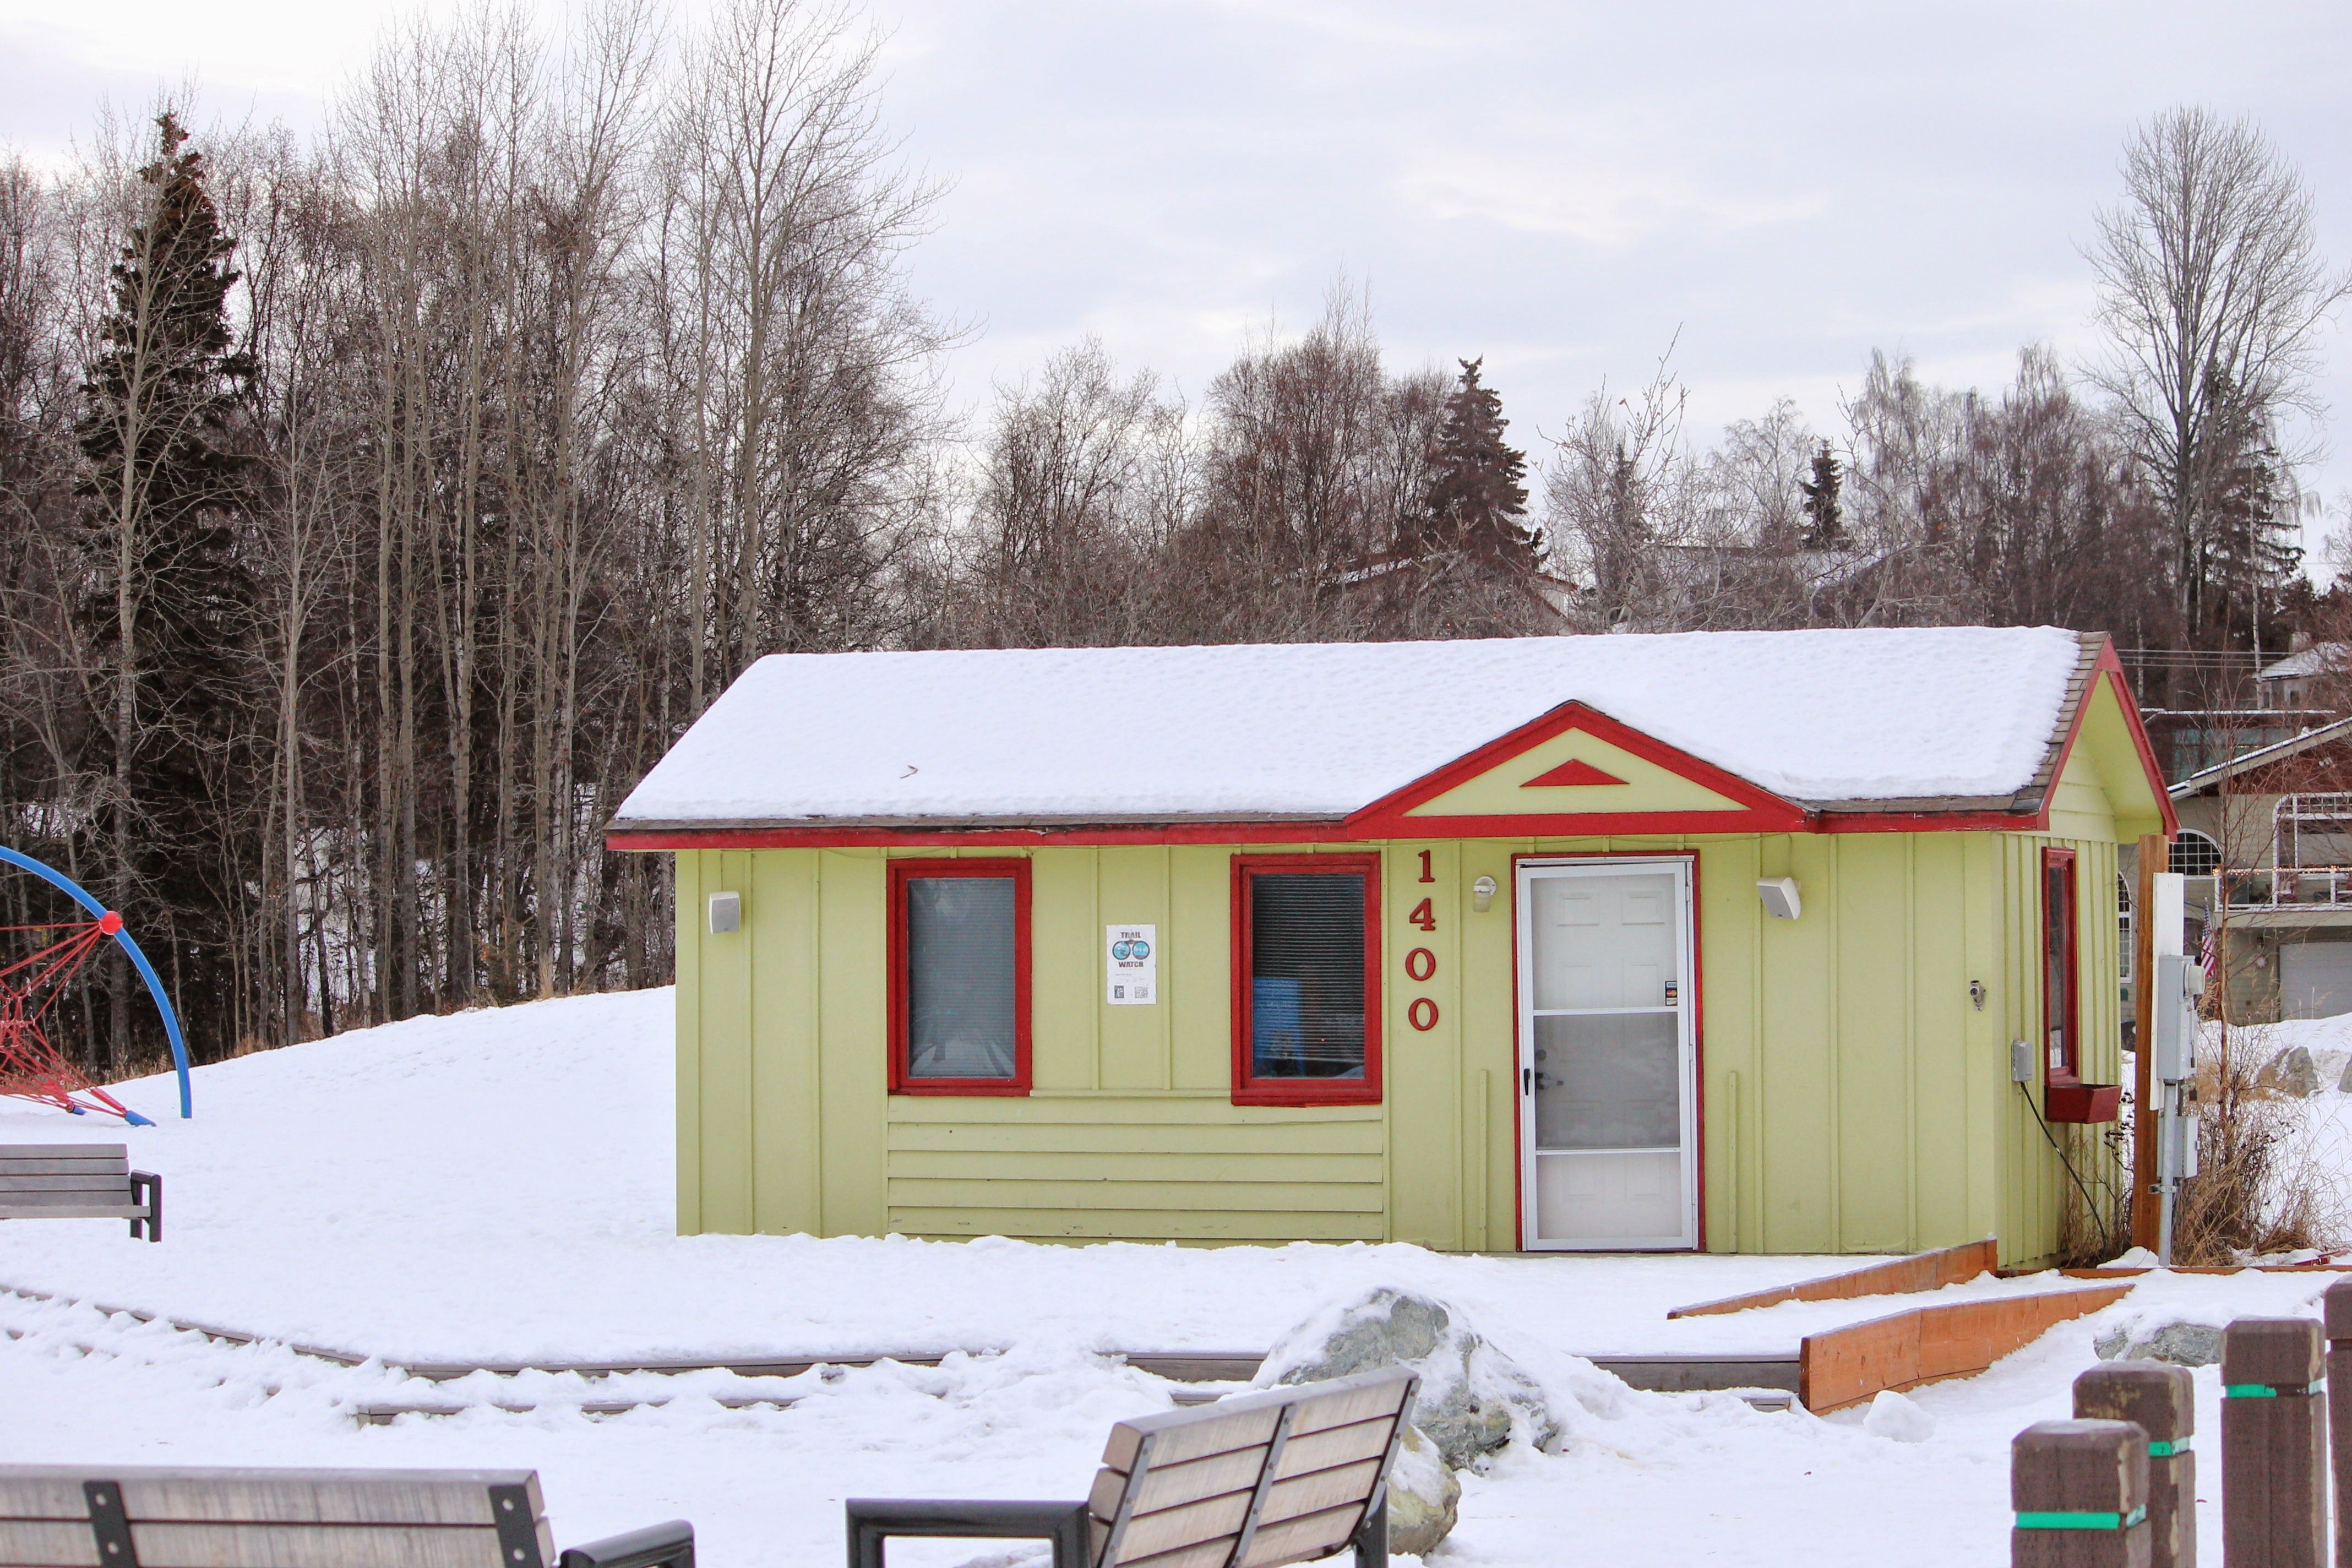
tree, snow, winter, house, roof, home, shed, hut, shack, cottage, weather, season, woods, log cabin, alaska, siding, sugar house